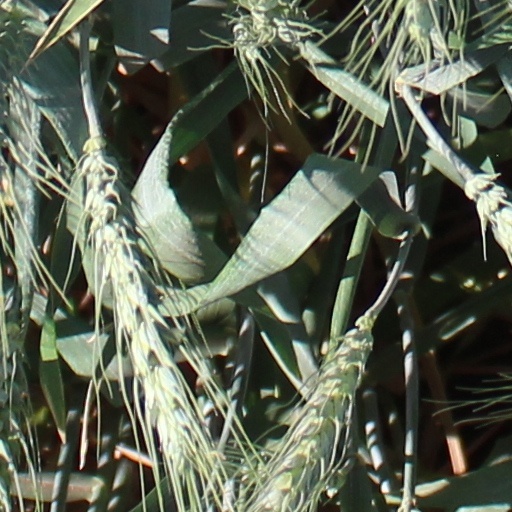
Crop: wheat